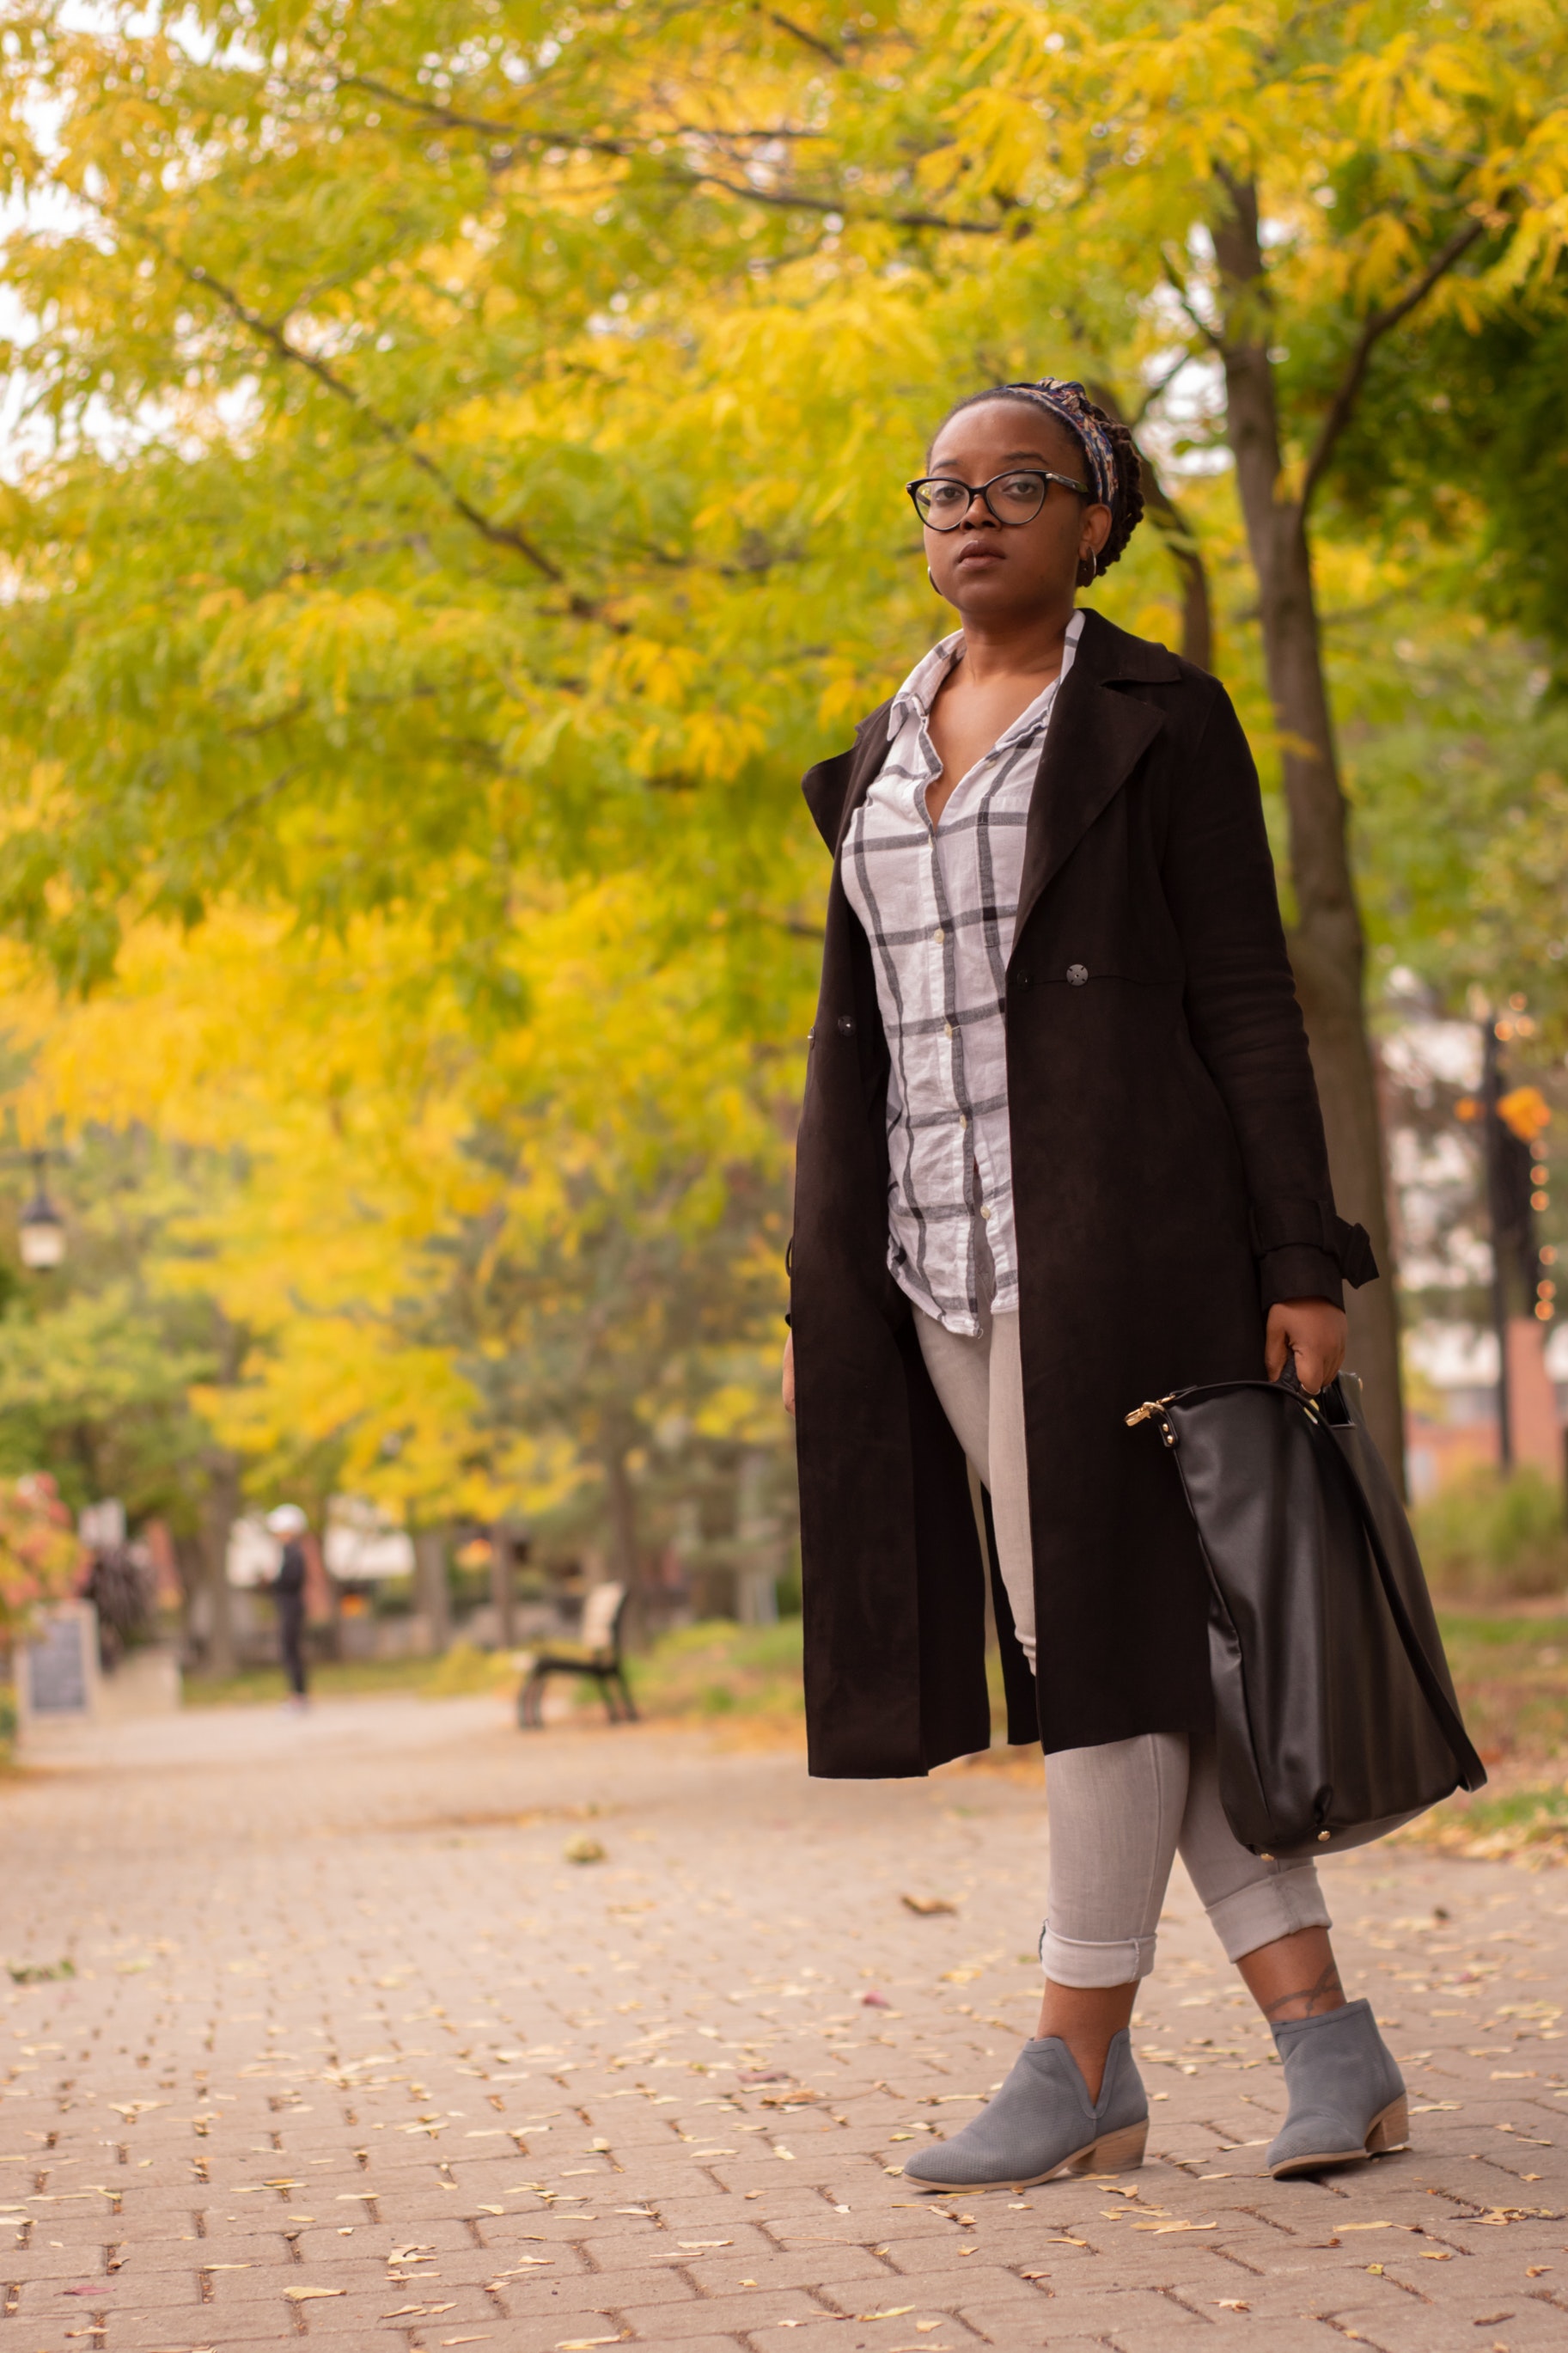
clothing, tree, outerwear, snapshot, autumn, suit, jeans, jacket, girl, gentleman, coat, plaid, pattern, plant, road